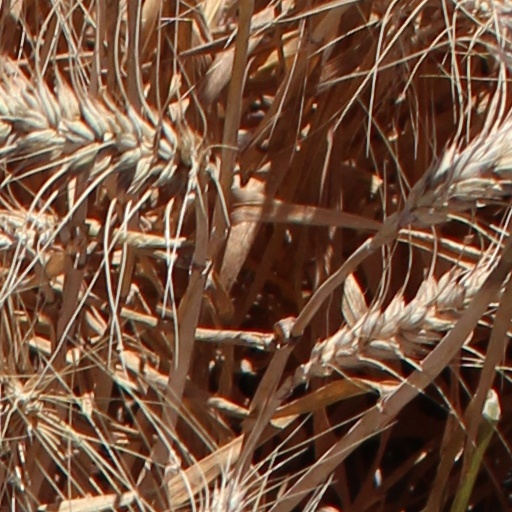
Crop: wheat